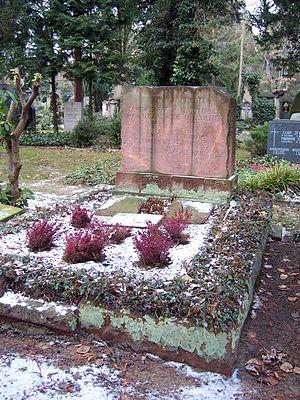
Carl Georg Oscar Drude est un botaniste allemand. Fils d'un médecin, il est le demi-frère du physicien Paul Drude.